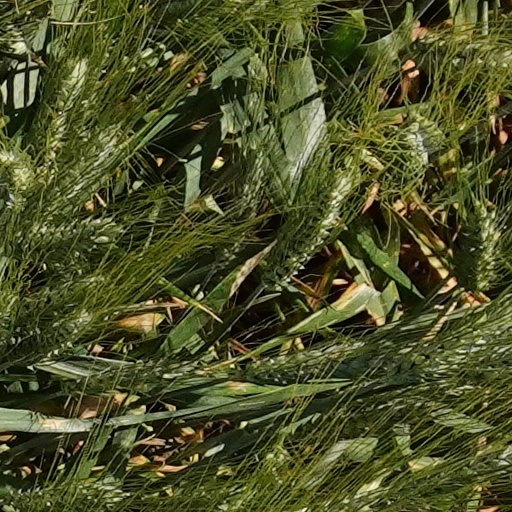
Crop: wheat